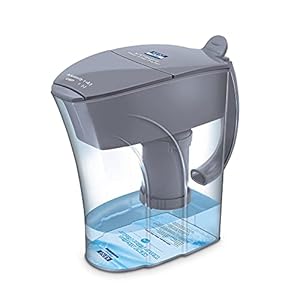
KENT 11054 Alkaline Water Filter Pitcher 3.5 L | Chemical-Free Water with Balanced pH Levels 8.0 to 9.5 | Solves Acidity Issue | Equipped with Carbon and Sediment Filter - Grey
Category: Home&Kitchen
Price: 1799 (list price: 1950)
Rating: 3.9 (1,888 ratings)
About this product: KENT Alkaline Water Filter Pitcher converts drinking water to alkaline water and increases its pH level up to 9.5 for a healthy body and healthy mind;Alkaline water helps in reducing acidity, regulating your body’s pH levels, boosting immunity and fortifying your health|It reduces the oxygen reduction potential (ORP) and makes antioxidant alkaline water that tastes fresh and clean;Doesn’t use electricity or chemicals for enhancing pH levels|Improves anti oxidation ability;Country of Origin-India; Color: Grey;3.5 liters capacity|Warranty: 1 year warranty. Terms and Conditions apply;Includes: Alkaline Water Filter Pitcher, Cartridge assembly and Instruction manual|Warranty Description: 1 Year Manufacturer Warranty